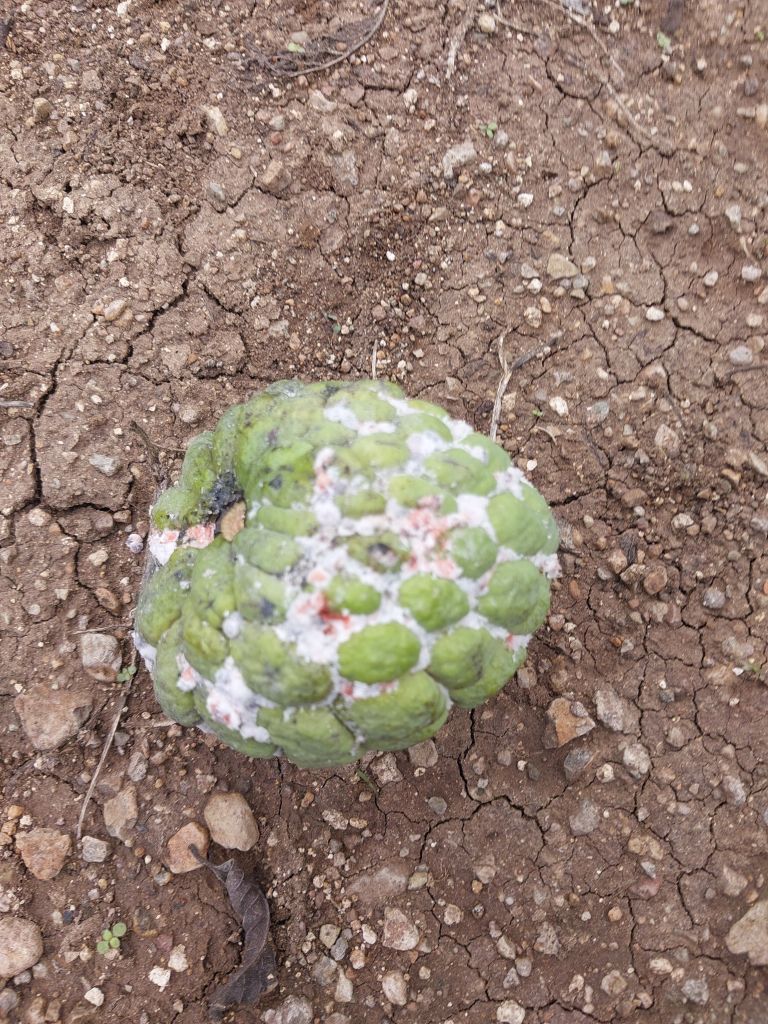
Disease label: Mealy Bug